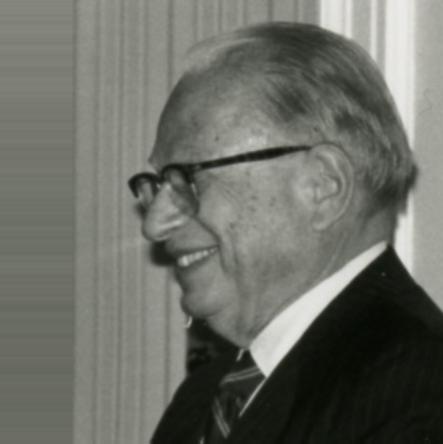
Age: 80